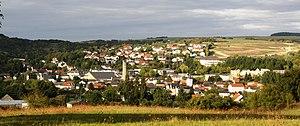
Irrel vu de la B257
Irrel est une municipalité d'Allemagne située en Rhénanie-Palatinat dans l’arrondissement d'Eifel-Bitburg-Prüm, au nord-ouest de Trèves, dans le massif « Sud Eifel », à proximité d'Echternach. Au sud du village, la rivière Nims se jette dans la rivière Prüm.